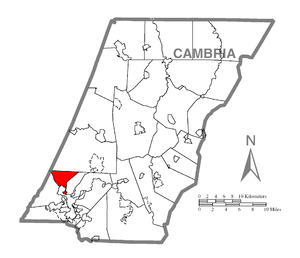
West Taylor Township est un township, situé au sud-ouest du comté de Cambria, aux États-Unis. En 2010, il comptait une population de 795 habitants.